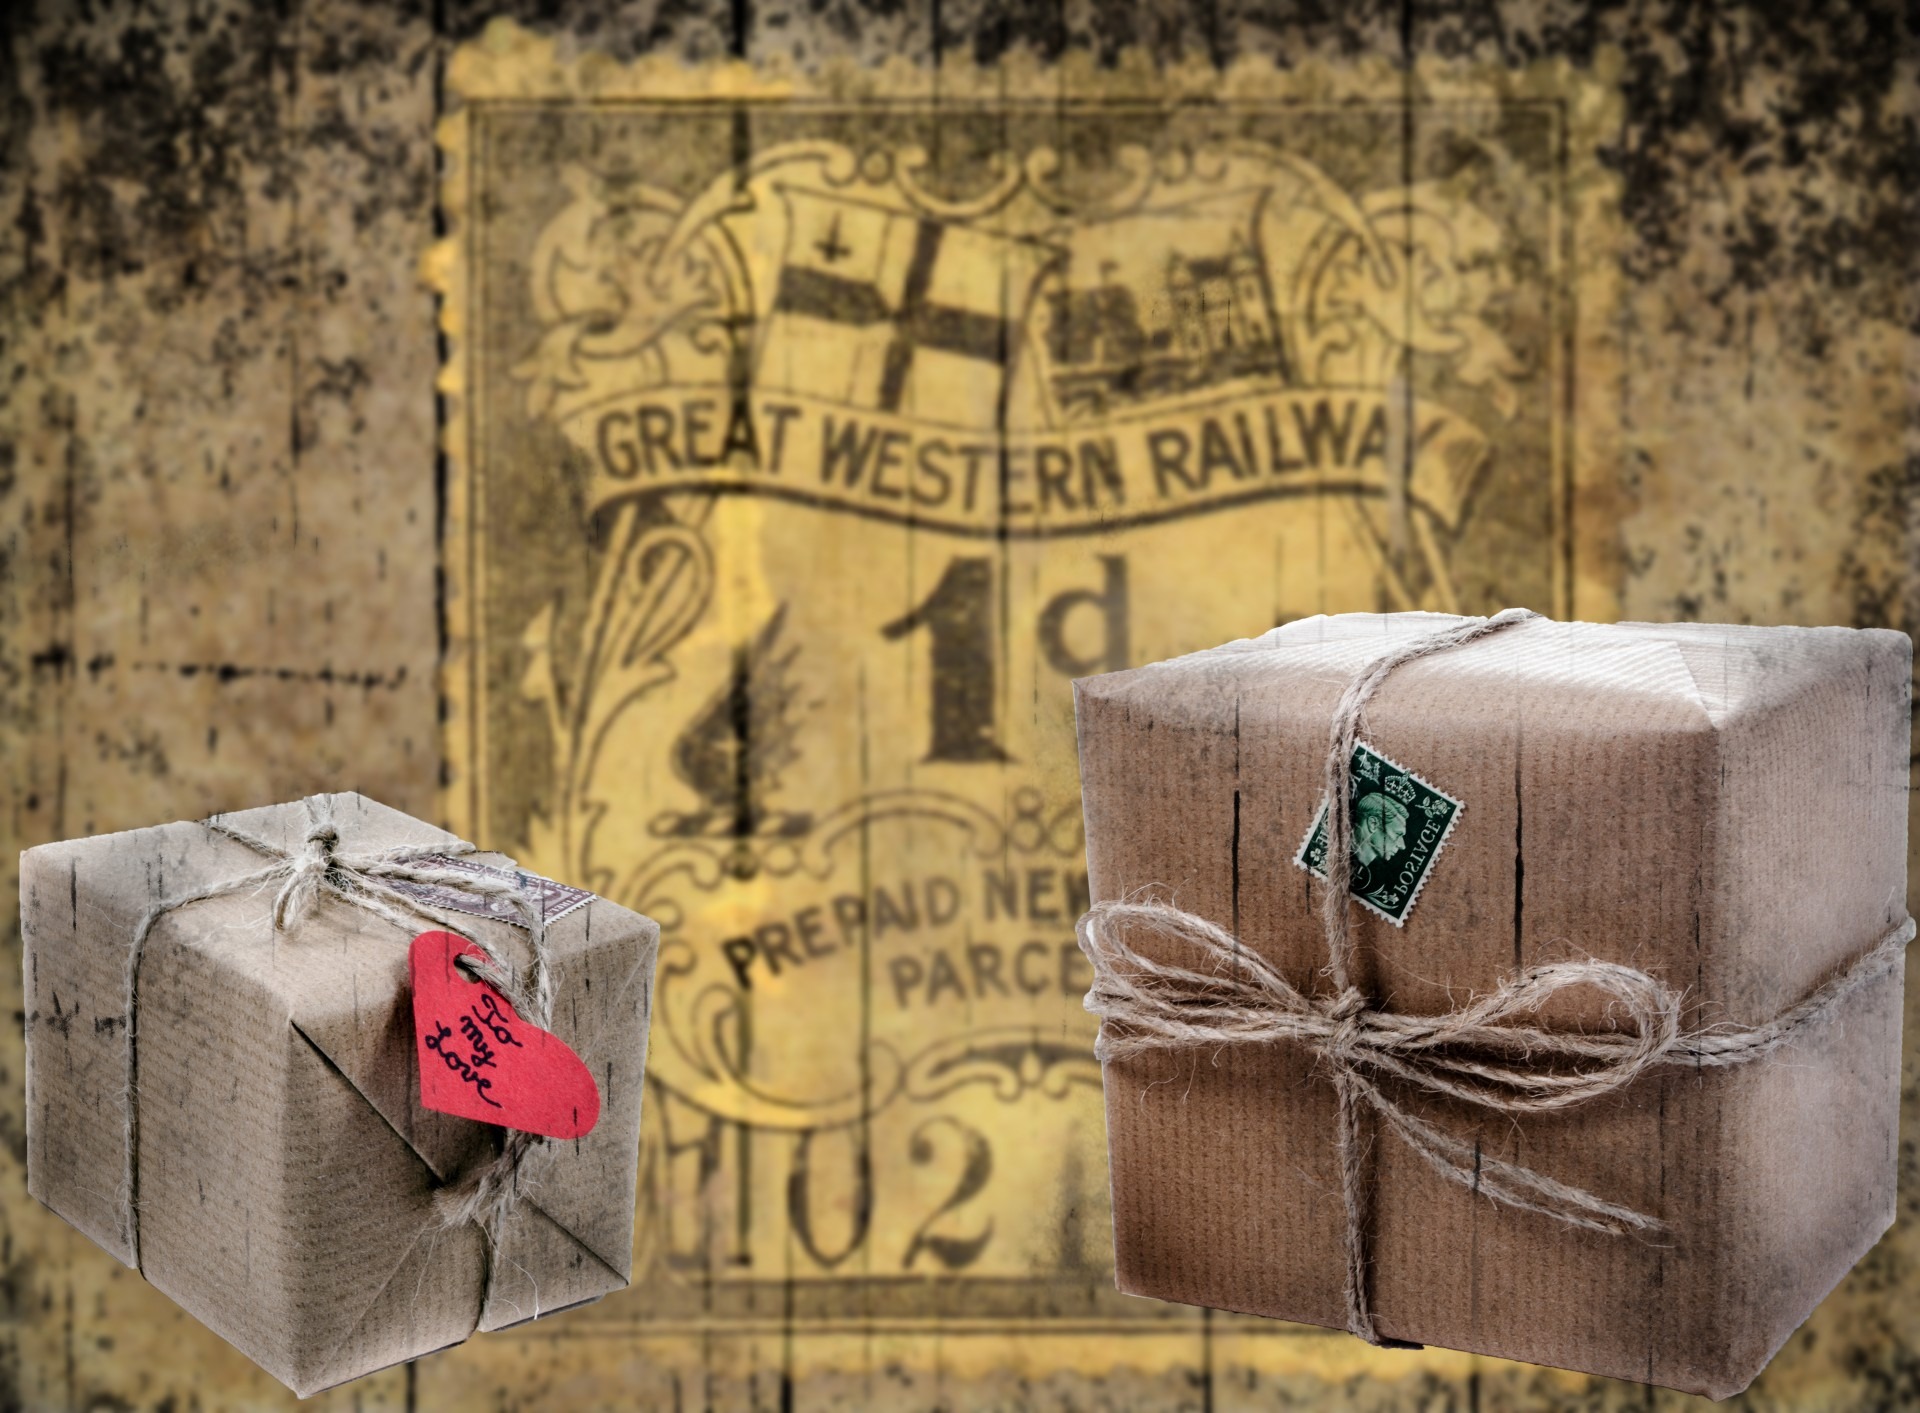
rope, string, old, gift, symbol, square, brown, business, box, craft, freight, paper, merchandise, close up, warehouse, blank, textile, art, cargo, bow, cardboard, shipping, distribution, carton, heap, packing, copy, nobody, tied, send, delivering